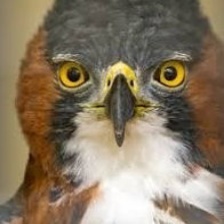
Species: ORNATE HAWK EAGLE
Scientific name: SPIZAETUS ORNATUS